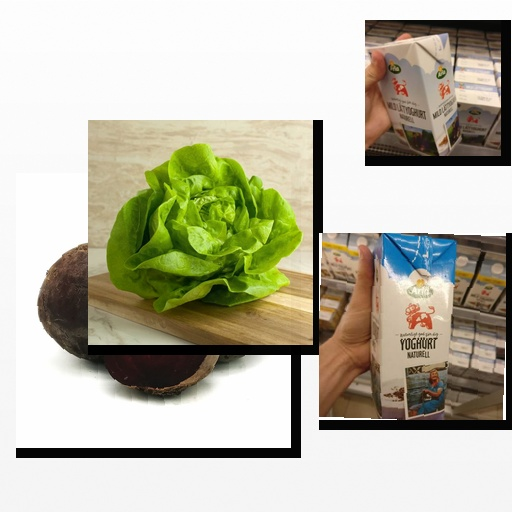
Food items: natural_low_fat_yogurt, natural_yogurt, lettuce, beetroot